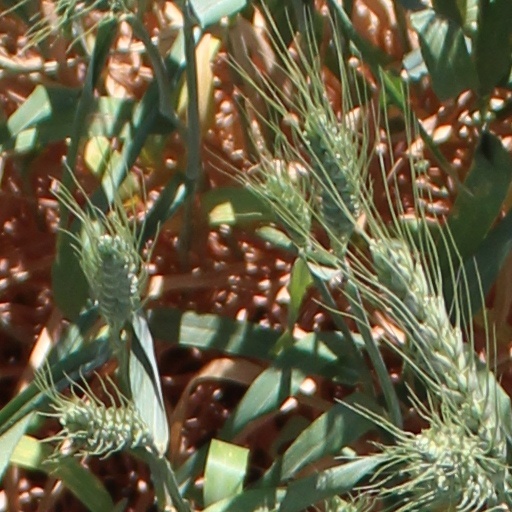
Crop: wheat